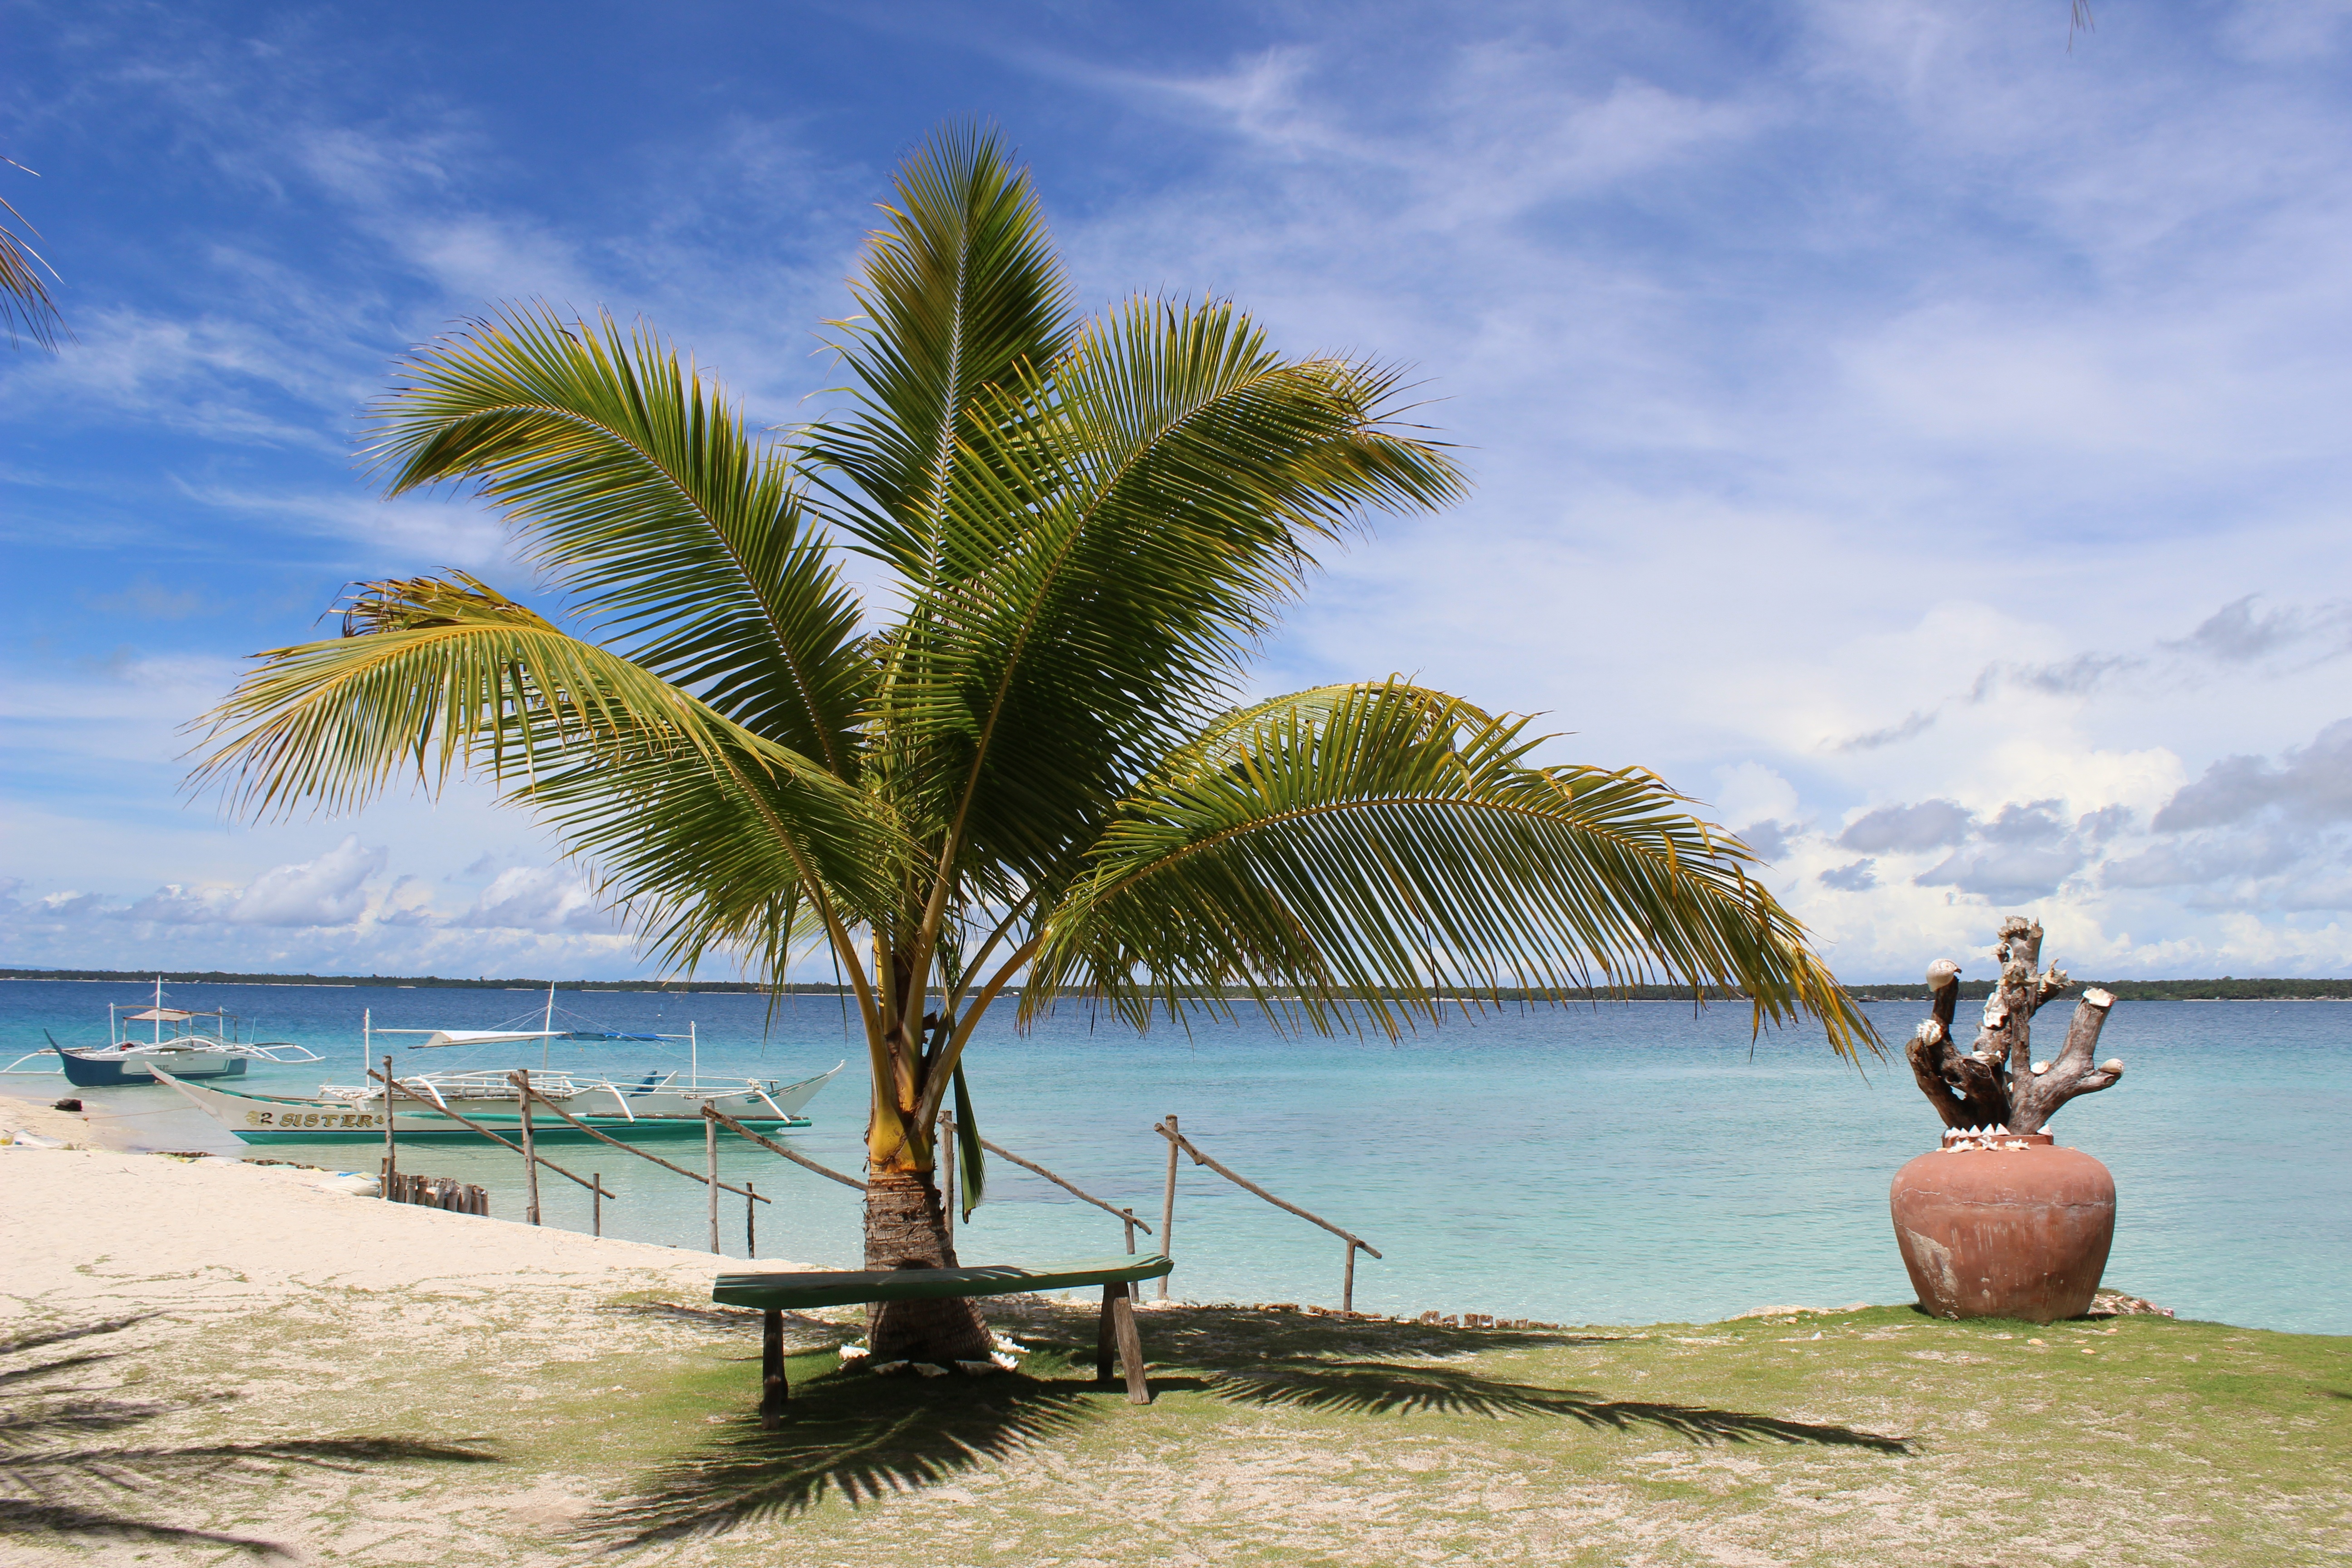
beach, sea, coast, tree, ocean, palm tree, shore, vacation, green, paradise, palm, tropical, lagoon, bay, island, body of water, caribbean, exotic, tropics, cape, islet, woody plant, arecales, palm family